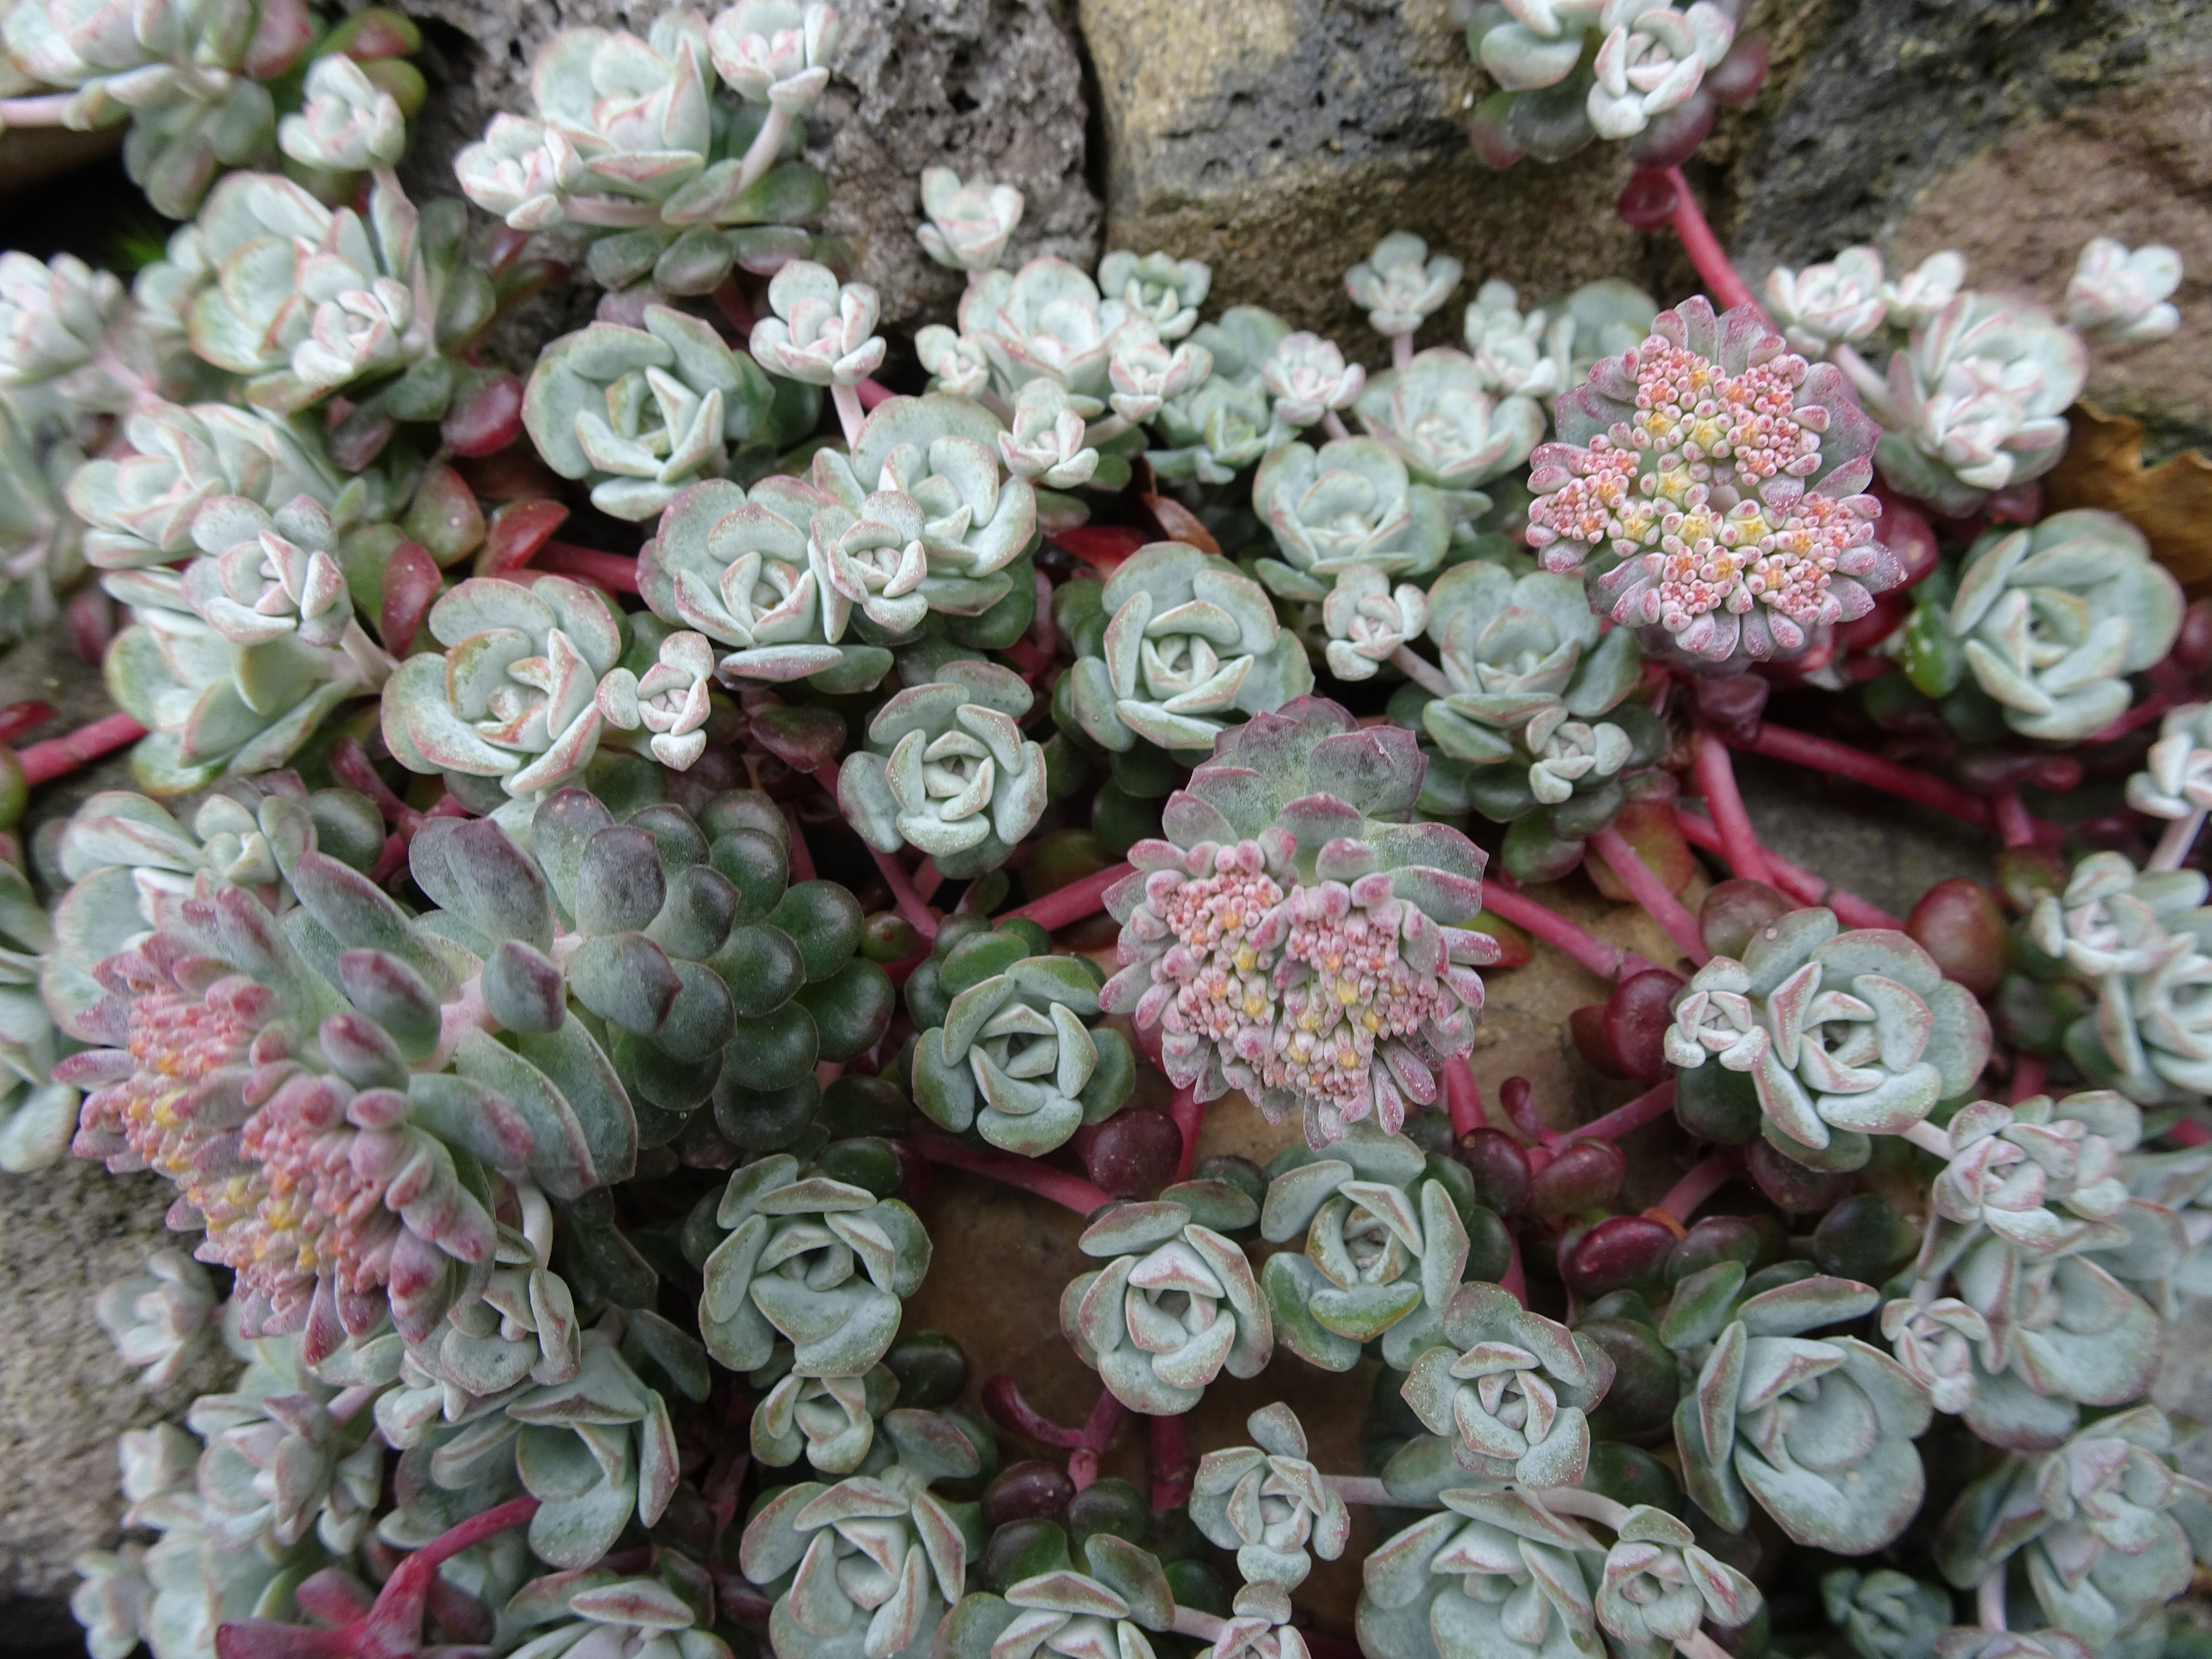
plant, flower, petal, pattern, garden, flora, background, floristry, succulents, rosette, flowering plant, flower bouquet, rock plant, flourishes, floral design, land plant, flower arranging